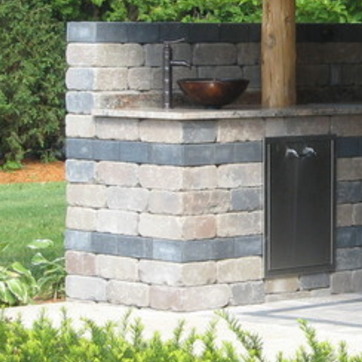
Material: brick